Anton Wicky

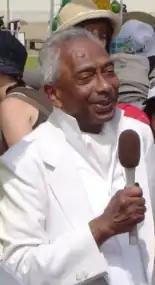
Anton Wicky in August 2005

He began his Nippon Television show "Wicky-san's One-point English Conversation" in 1979. It ran for fifteen years. The show began again in 2007.